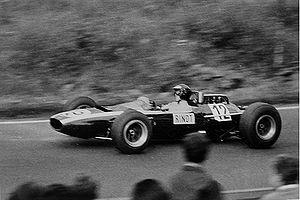
Résultats du Grand Prix d'Allemagne de Formule 1 1965 qui a eu lieu sur le Nürburgring le 1ᵉʳ août 1965.